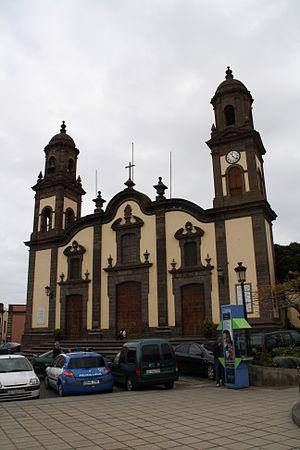
Santa María de Guía de Gran Canaria, abrégé souvent en Santa María de Guía, également connue sous le nom de Guía, est une commune de la communauté autonome des Îles Canaries en Espagne. Elle est située au nord de l'île de Grande Canarie dans la province de Las Palmas, à l'ouest de Las Palmas de Gran Canaria et au nord de Puerto Rico, la montagne dominant le sud de l'île.